Max S. Hayes

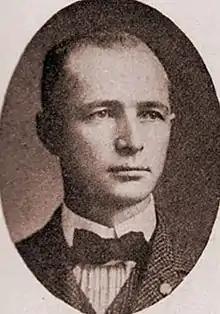
Hayes 1902

In 1890, Hayes joined the People's Party; he remained a member of this party until 1896. Hayes then joined the Socialist Labor Party of America (SLP) and served as the Secretary of Section Cleveland, SLP. He left the SLP when the party split between the anti–Daniel DeLeon faction and the pro-AFL dissident faction headed by Henry Slobodin and Morris Hillquit in 1899. Although Hayes had been a vocal opponent of Samuel Gompers while he was a member of the AFL, he was even more opposed to the SLP's Socialist Trade and Labor Alliance (ST&LA), which he believed to be sectarian and destructive.